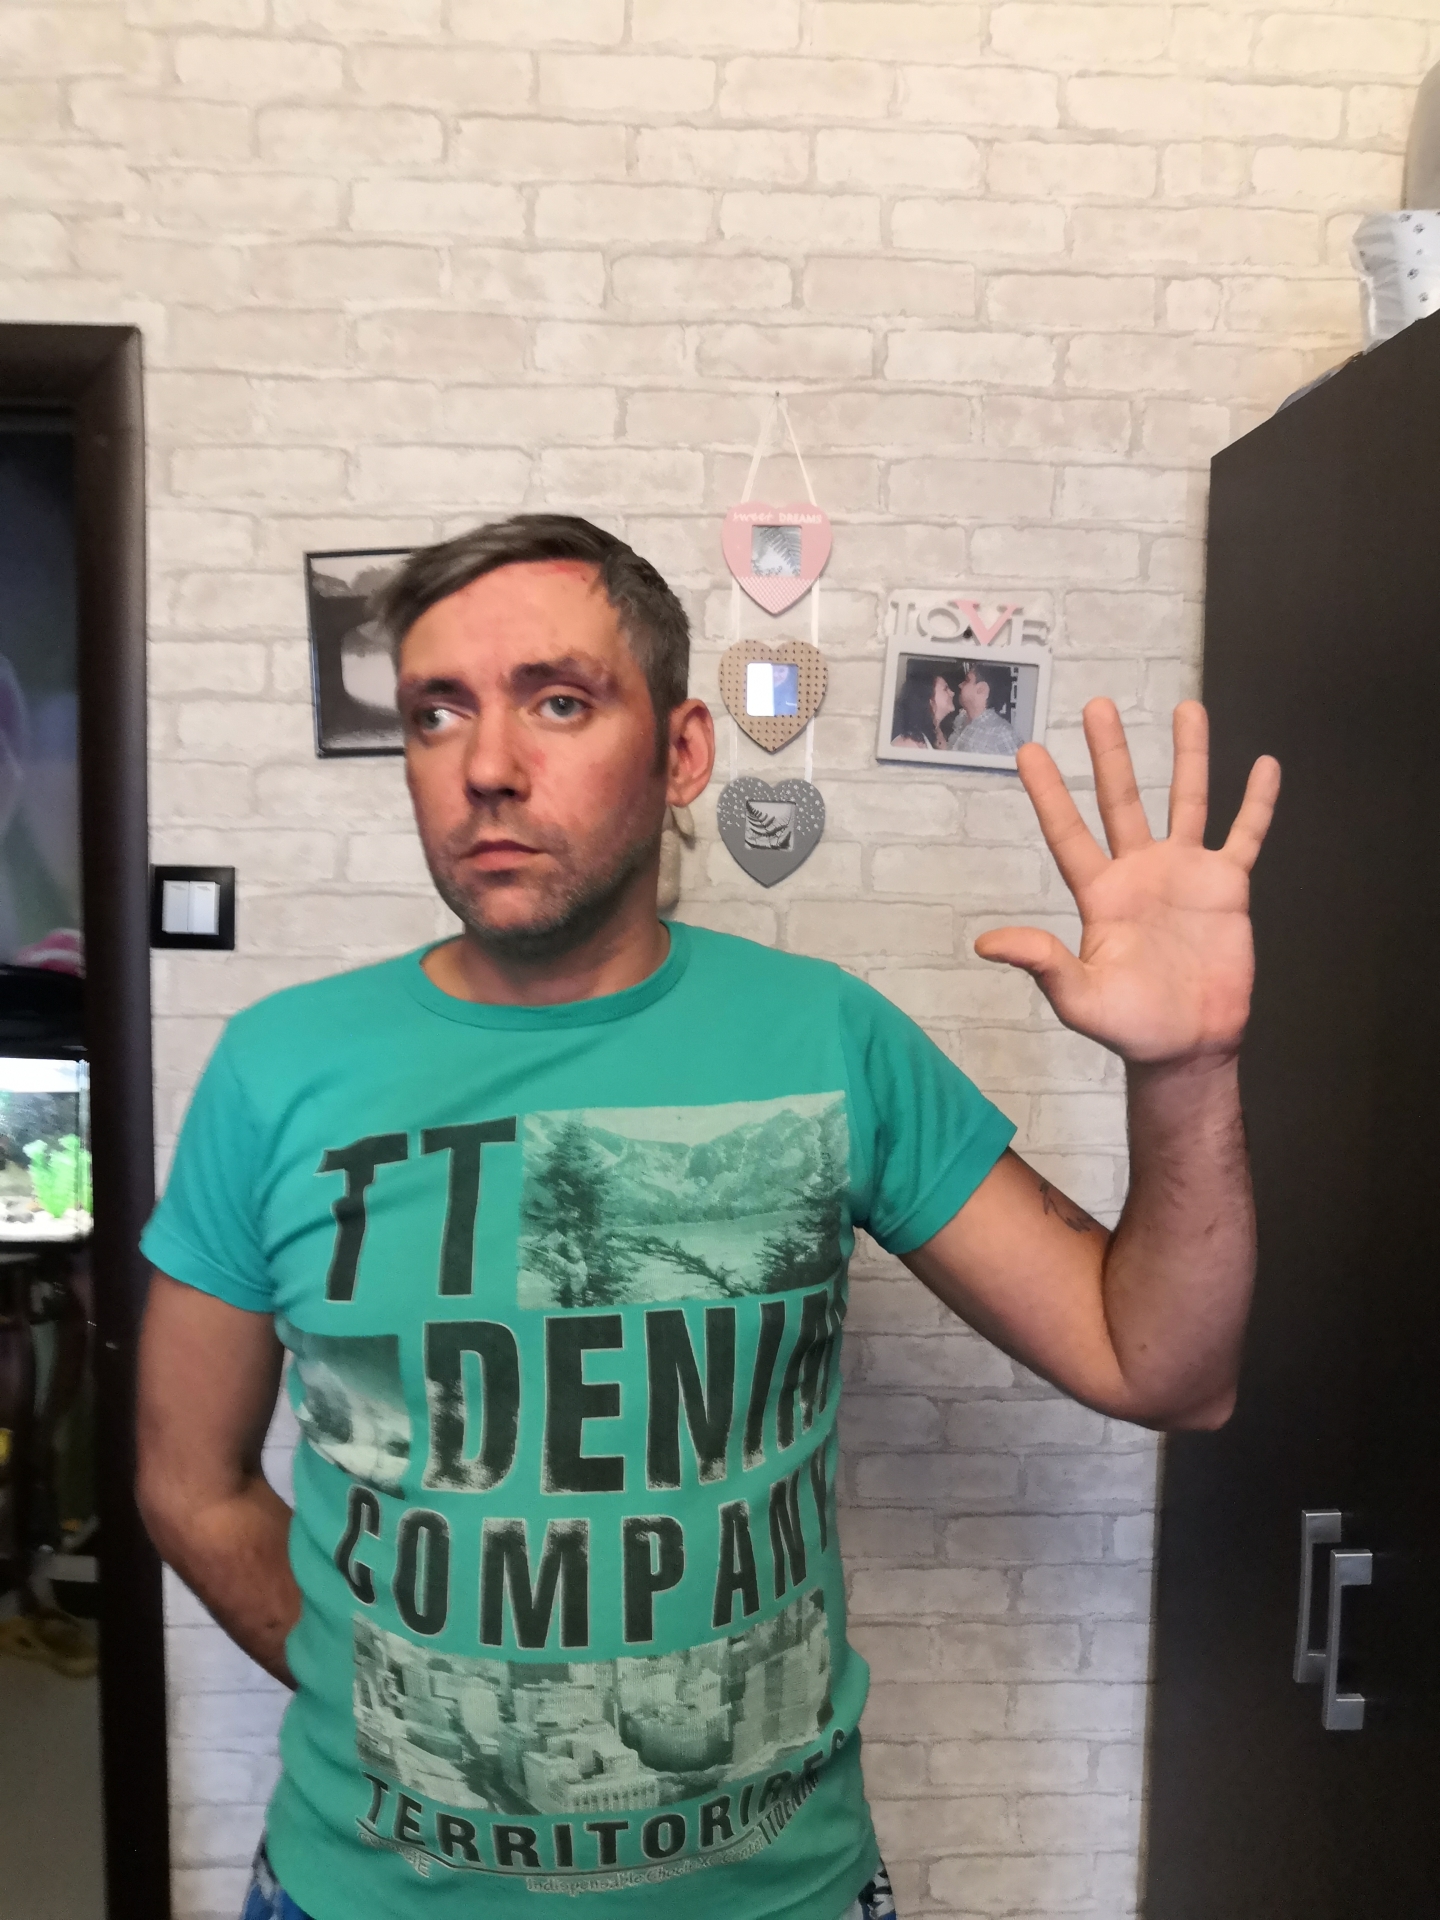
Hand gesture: palm